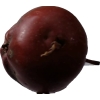
Label: Apple 18